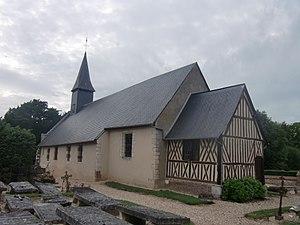
Église de Theillement (Eure, Normandie, France)
Theillement est une ancienne commune française située dans le département de l'Eure en région Normandie.